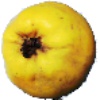
Label: quince